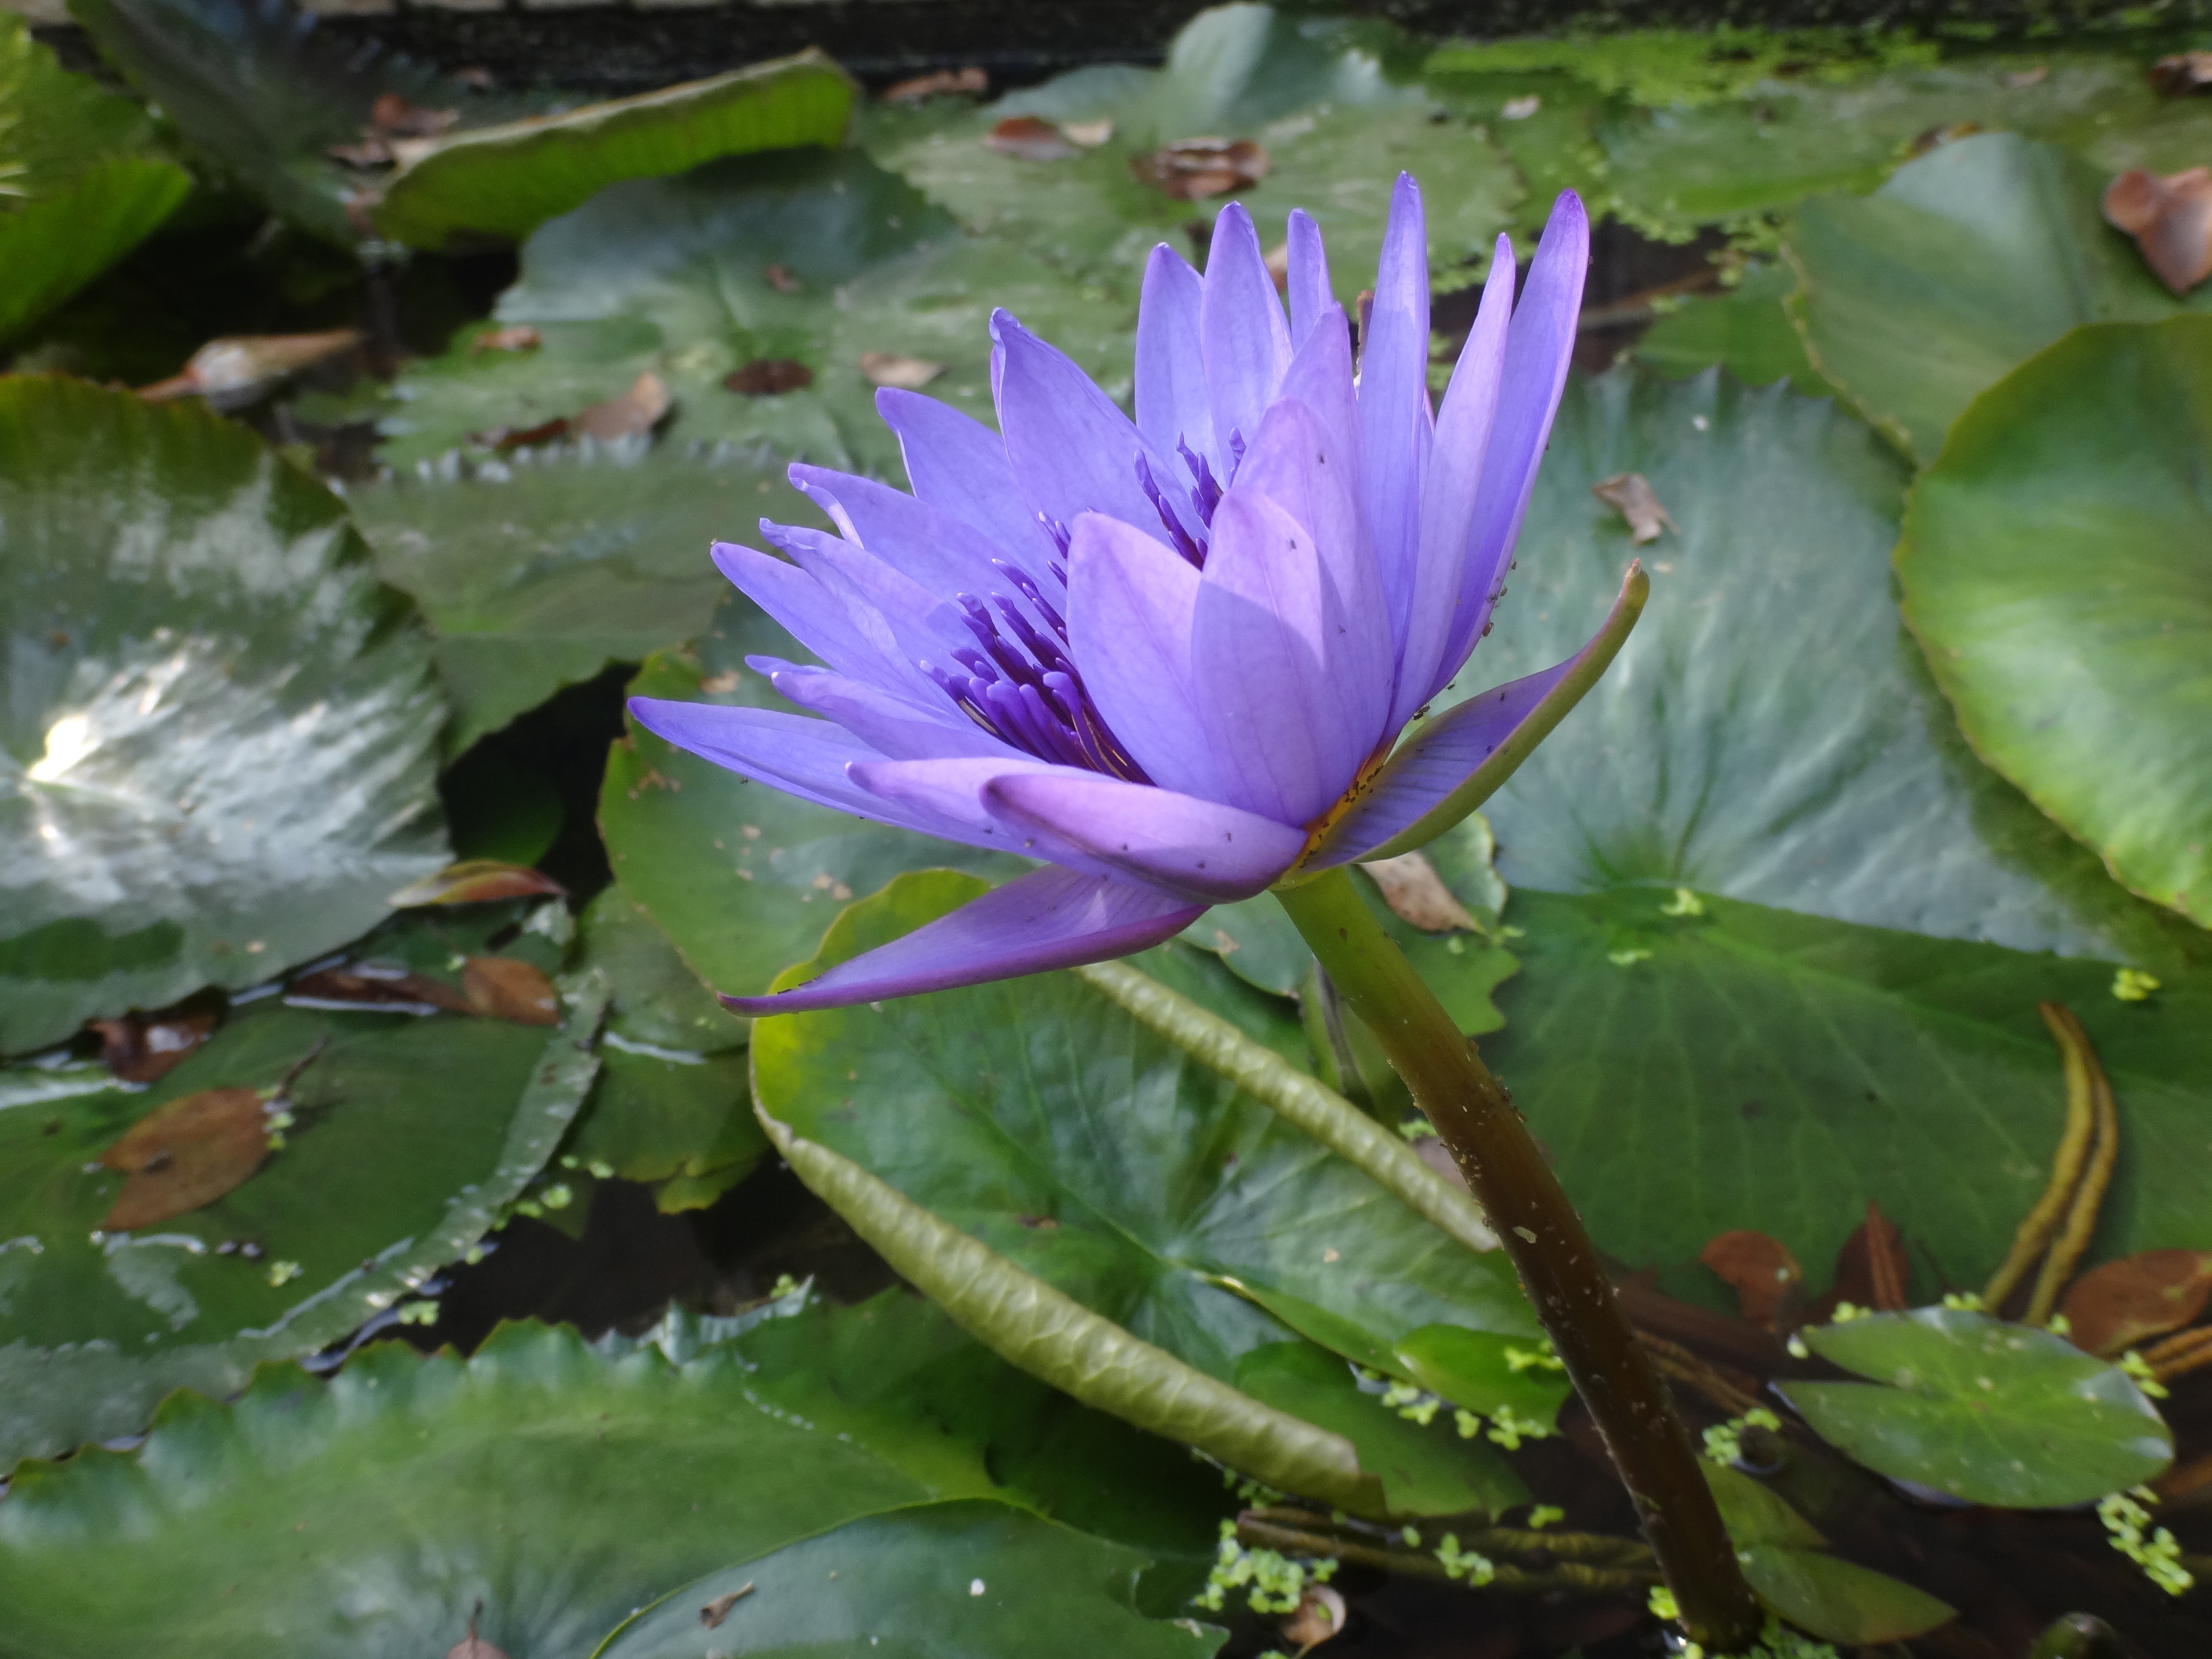
blossom, plant, flower, purple, petal, pond, natural, botany, garden, sacred lotus, aquatic plant, flora, wildflower, lotus, flowering plant, nymphaea alba, land plant, lotus family, after the afternoon, purple nymphaea alba, clear cleansing